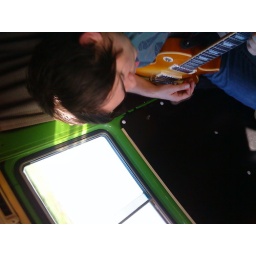
Playing some guitar in the van